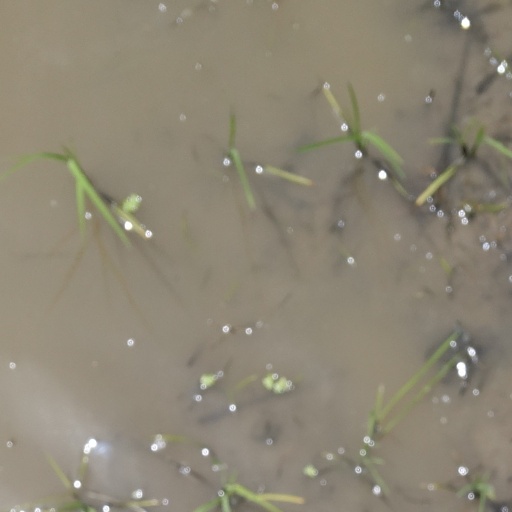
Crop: rice